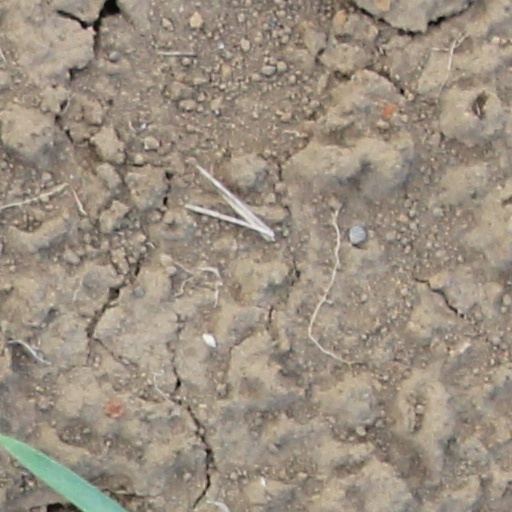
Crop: wheat